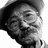
Emotion: neutral